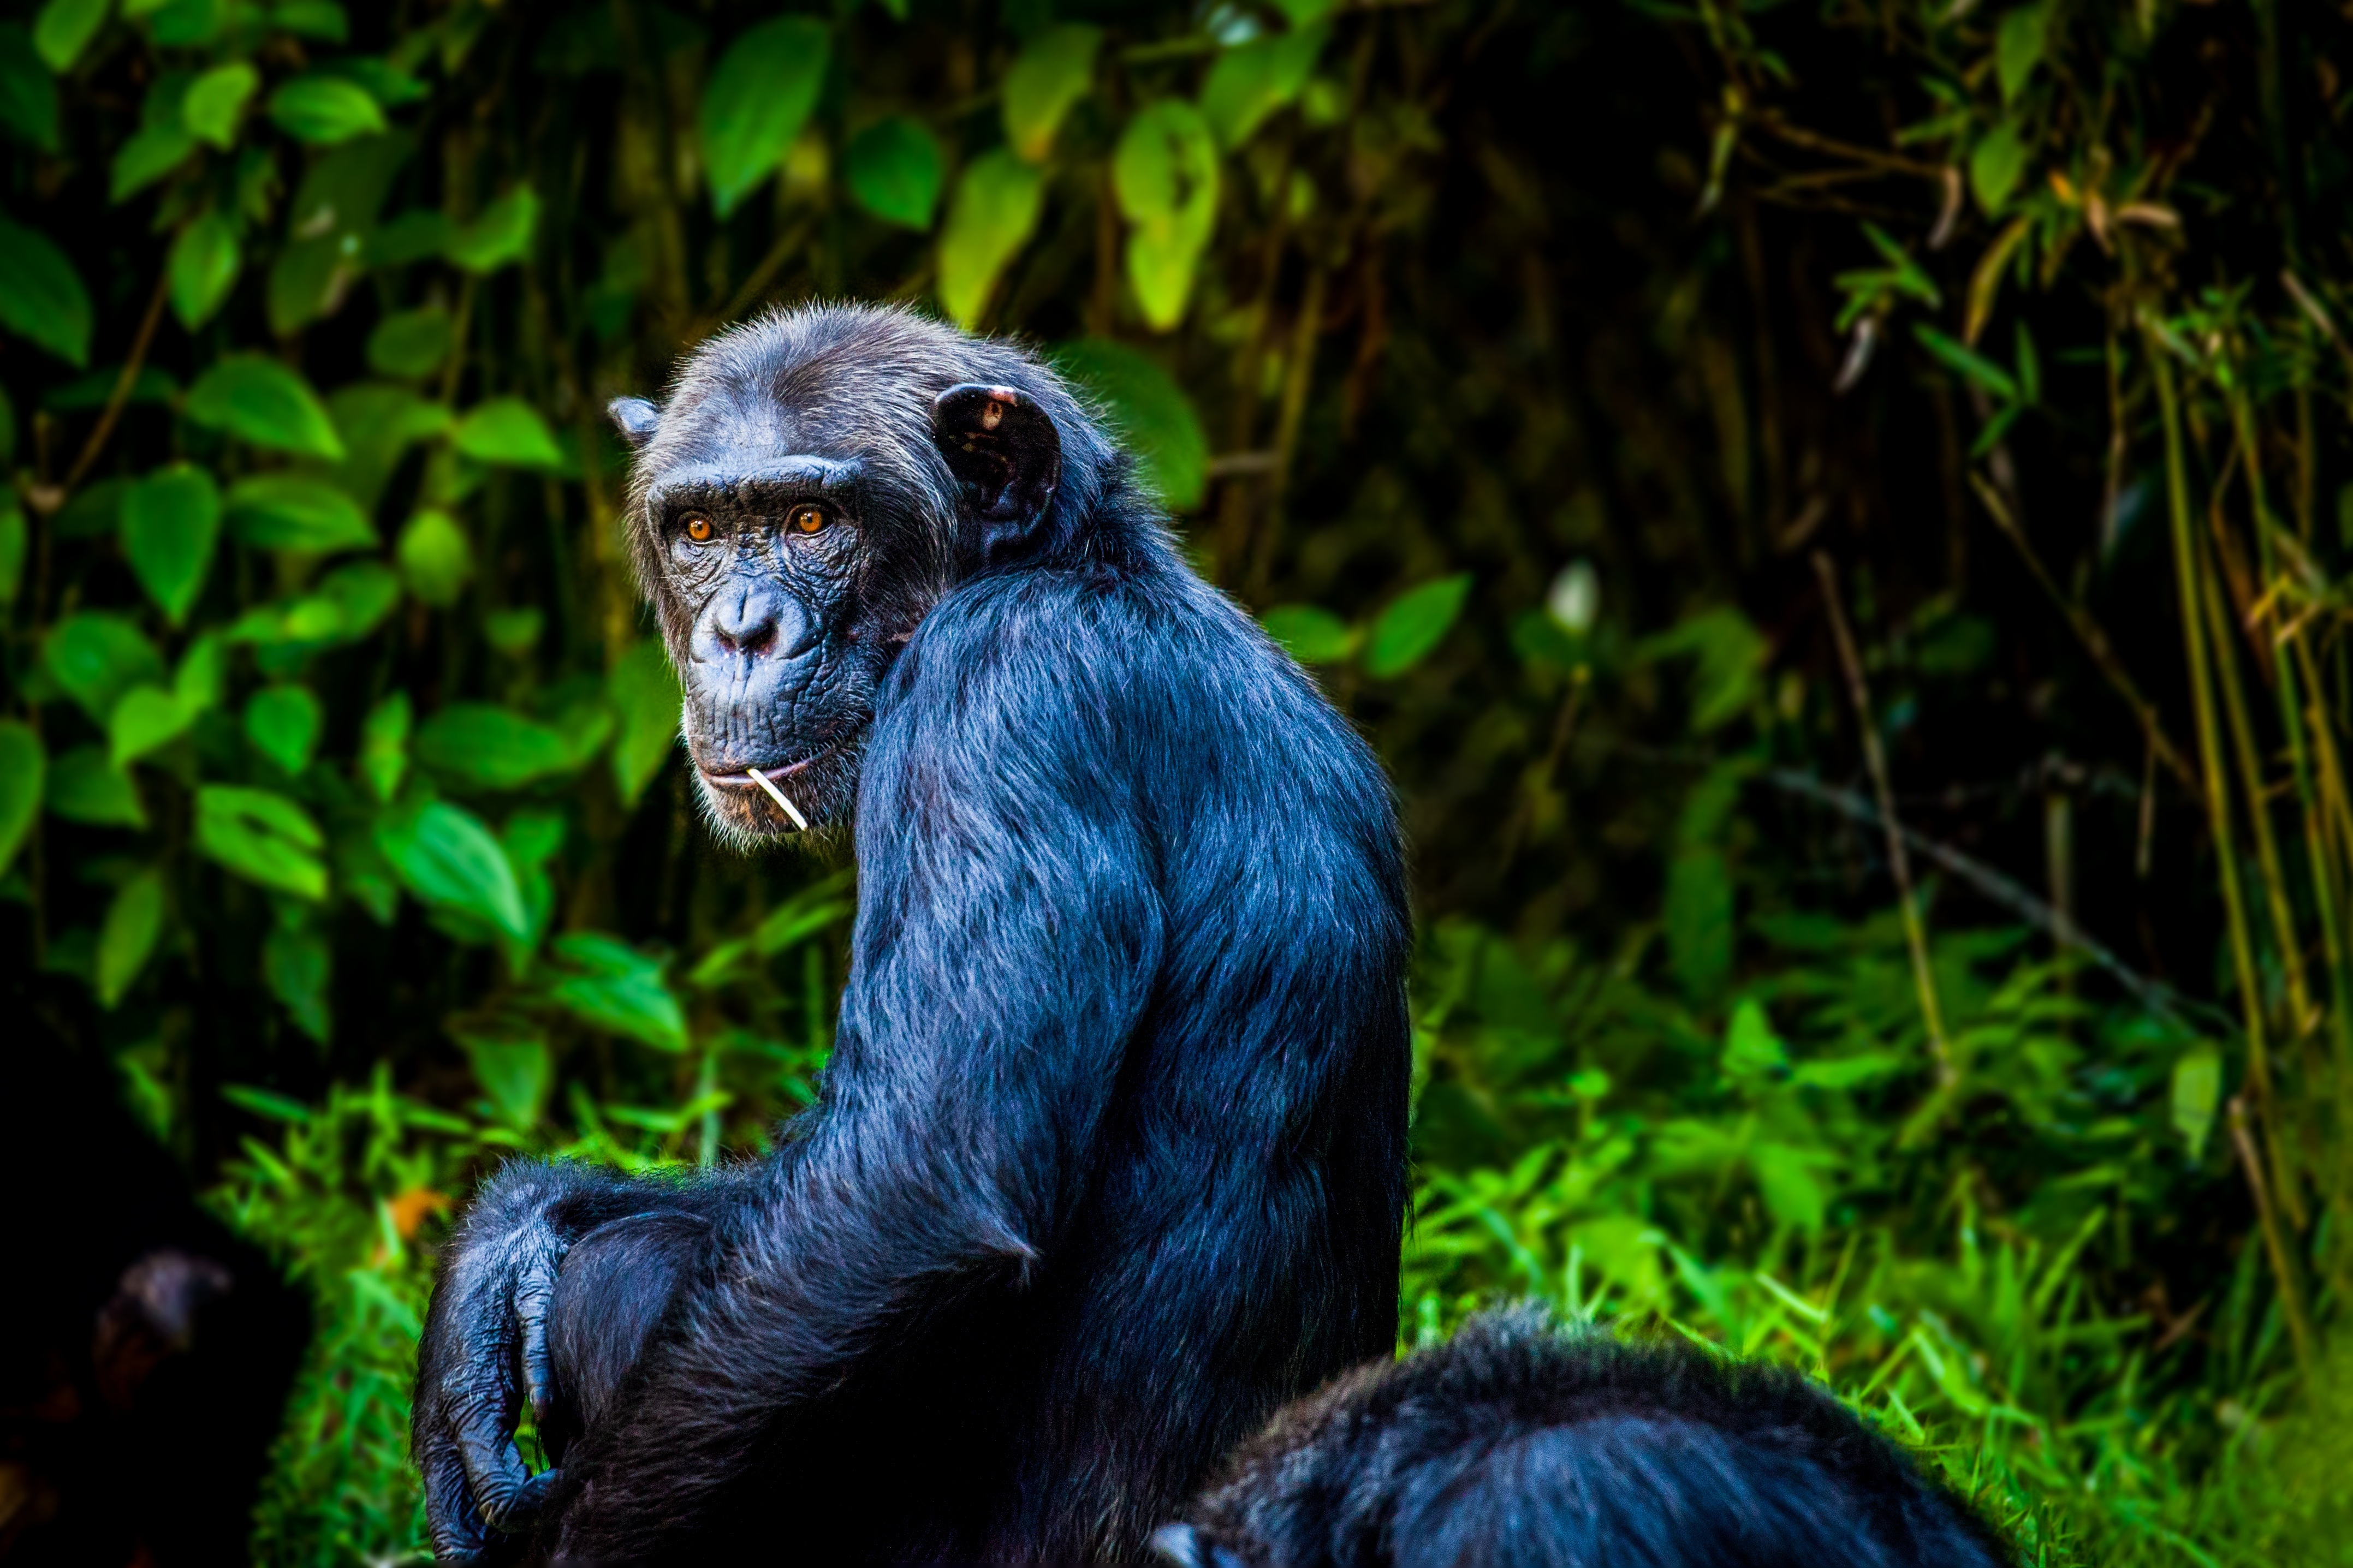
nature, forest, view, animal, wildlife, zoo, jungle, mammal, monkey, fauna, primate, chimpanzee, ape, rainforest, vertebrate, habitat, western gorilla, great ape, common chimpanzee